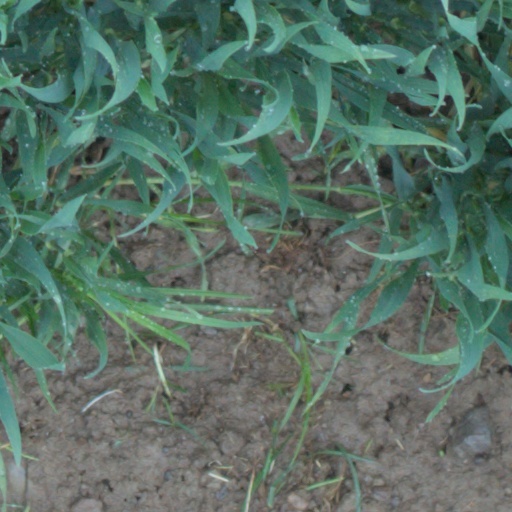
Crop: wheat